Amelia Earhart Birthplace

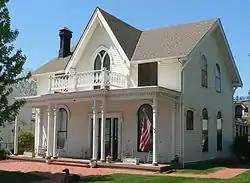
A white two-story Gothic Revival house

The Amelia Earhart Birthplace is a historic building and museum that was the birthplace of aviator Amelia Earhart. It is located at 223 N. Terrace St. in Atchison, Kansas, United States.